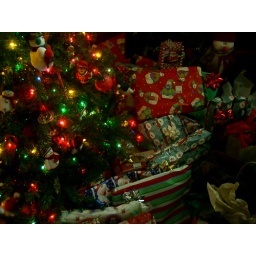
Shot in green tint to emphasize the green tree